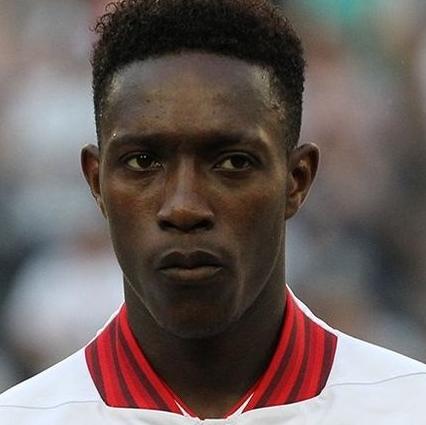
Age: 21